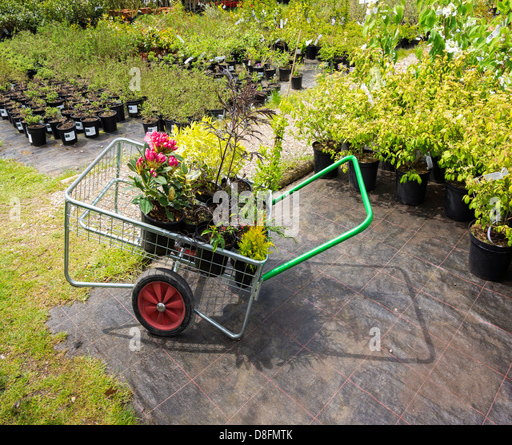
trolley with plants in a garden centre